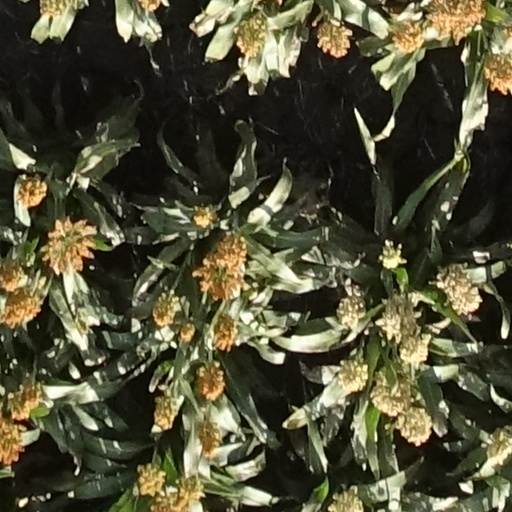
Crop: sorghum